1971 Colorado Aviation Aero Commander 680 crash

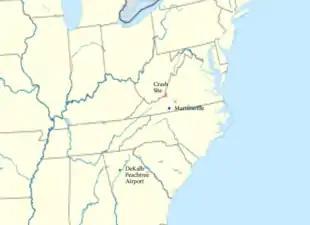
Departure and destination airport locations

Registered as N601JJ, the aircraft was a 14-year-old 680 Super, seven-seat, light twin, type certified on October 14, 1955, and manufactured in 1957 by Aero Commander.